Justin Timberlake

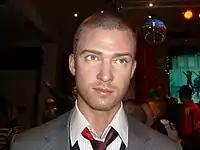
Wax statue of Timberlake at Madame Tussauds in London

On January 19, 2024, Timberlake performed a free one-night-only concert at the Orpheum in Memphis where he live-debuted his new single "Selfish" after teasing a new project on social media in previous days. In promotion of the record, on January 25, 2024, Timberlake appeared on "The Tonight Show Starring Jimmy Fallon"; he announced the release of "Selfish" and revealed that the album had taken four years to produce.